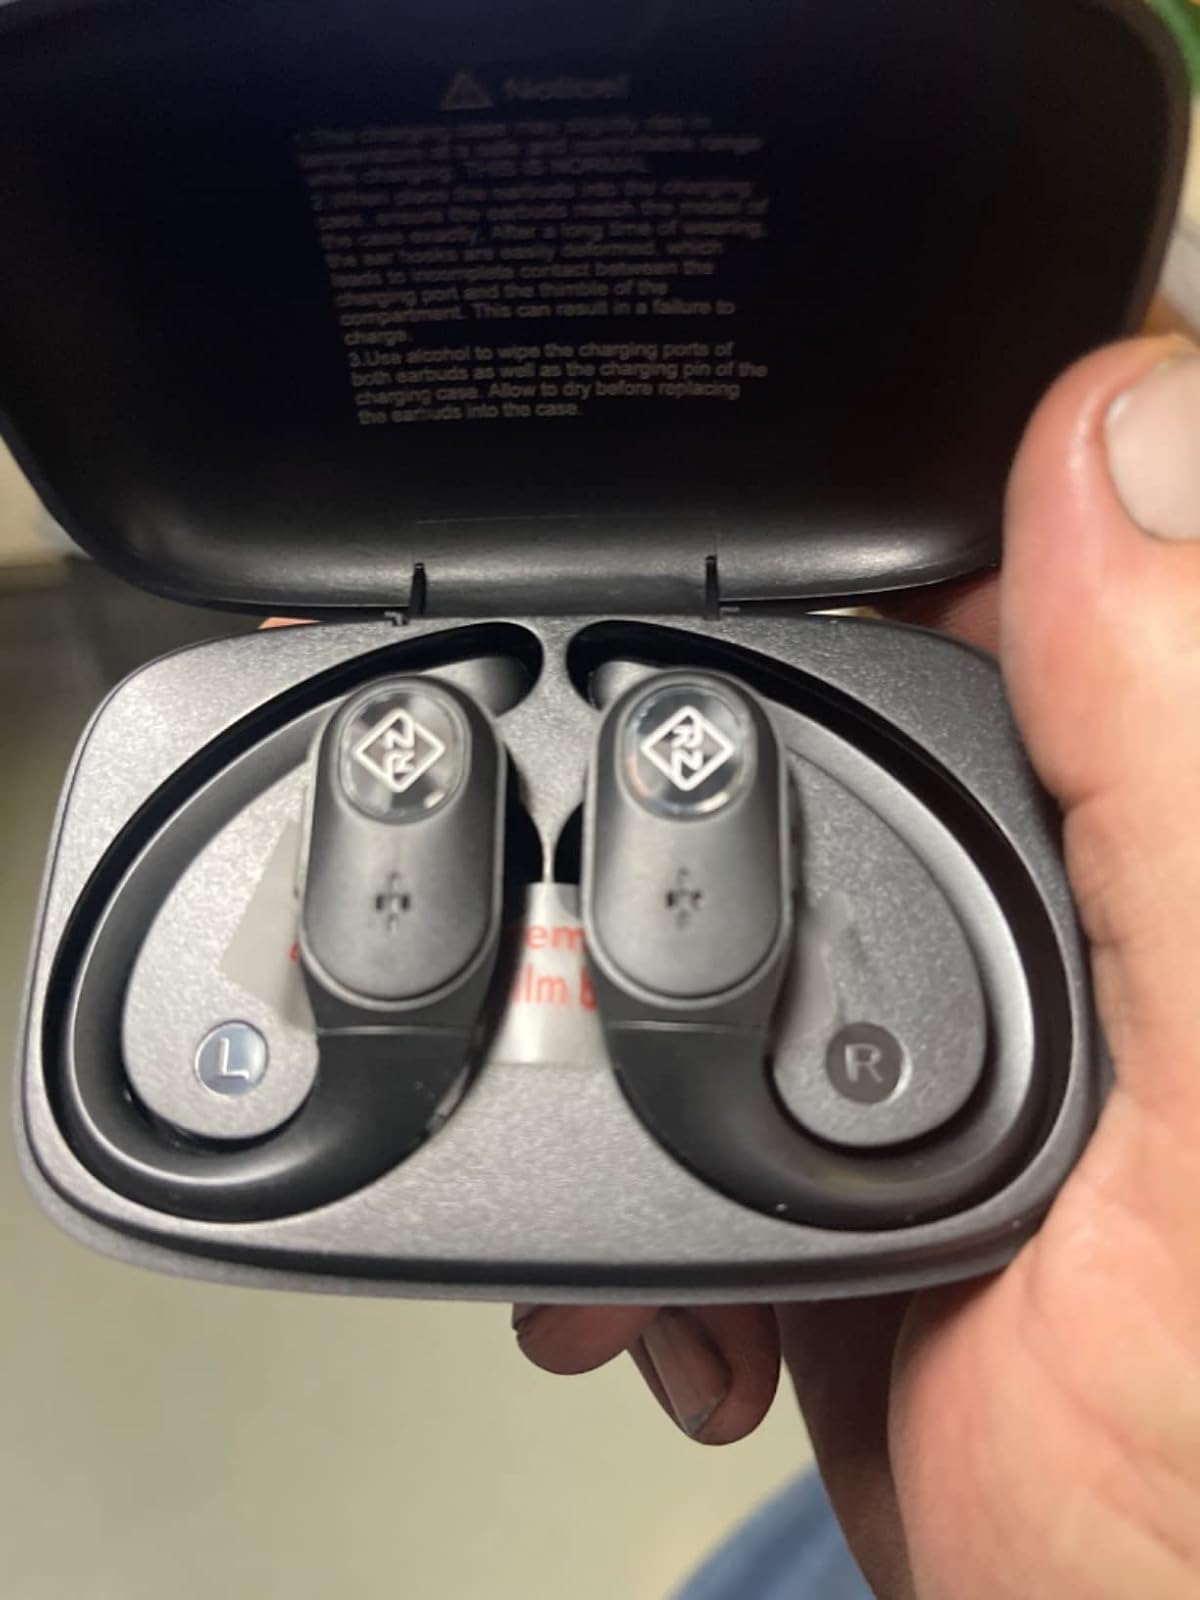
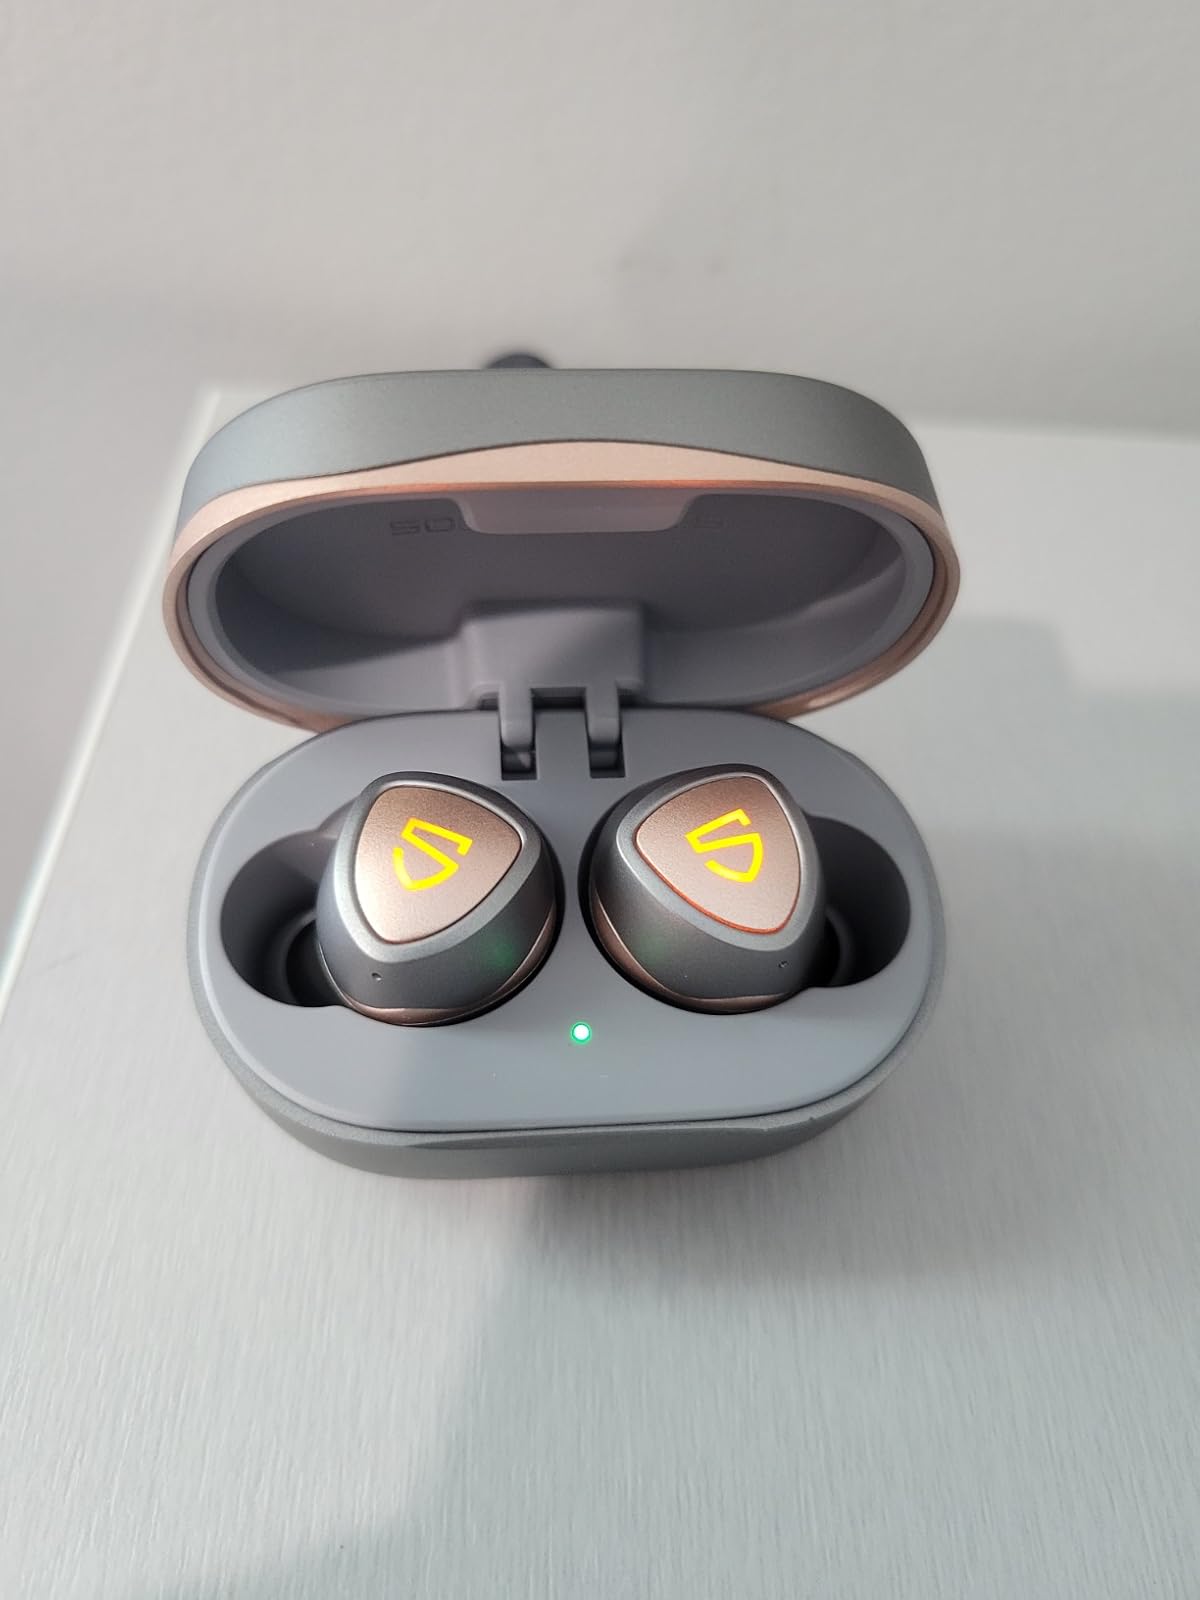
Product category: earbuds
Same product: no